9th Infantry Regiment (United States)

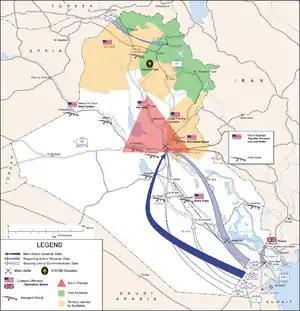
Map of the invasion routes and major operations/battles of the Iraq War through 2007

During Operation Just Cause in December 1989, the 9th Infantry deployed to Panama under the command of Colonel Hale as last brigade of the 7th Infantry Division (Light). The 3rd Brigade had replaced it at Fort Sherman the previous month and the 2nd Brigade received responsibility to force the surrender of Panamanian Defense Forces (PDF) from the Canal Zone to the Costa Rican border. With two division headquarters in Panama, the 82nd Airborne Division assumed operational control of the Atlantic side of the Canal Zone with the 3rd Brigade and the 7th Infantry Division received responsibility for clearing Panama City of resistance. It received operational control of its 9th Infantry and the brigade from the 82nd. Lt. Col. Chuck Swannack commanded the 2nd Battalion in the city. The main focus shifted to searching for weapons cashes hidden in the city. Based upon vetted reports, 2nd Battalion's Alpha Company under the command of Captain Terry Whitacker raided a residence and found an extensive weapons cache but unknown to them at the time belonged to the Nicaraguan ambassador. This caused an international incident.